WPTF

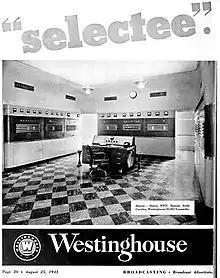
WPTF Control Room for the recently installed 50,000-watt transmitter (1941)

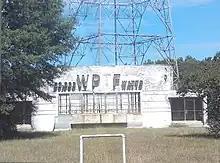
WPTF transmitter building (2022). Originally built in 1940, the Town of Cary has characterized it as "architecturally and culturally significant".

In June 1940, WPTF was authorized to operate unlimited hours, using a directional antenna to limit westward signals after sunset in San Francisco. A month later the station was granted a construction permit to install new transmitter equipment and increase its power to 50,000 watts, the maximum for AM stations in the U.S. A new transmission plant was constructed at the Cary transmitter site, which included replacing the two existing towers with 370-foot (113-meter) Blaw-Knox towers. The upgrade to 50,000 watts was delayed when a fire destroyed a new transmitter before it could go into regular service. On May 24, 1941, WPTF began operating with a replacement 50,000 watt transmitter. The next day, the station held an "open house" at the transmitter site, to show off "the new equipment, as modern and powerful as any in the country".